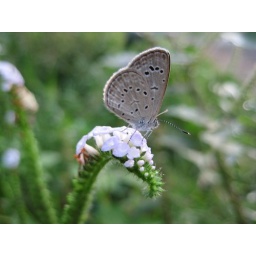
butterfly in a wild flower